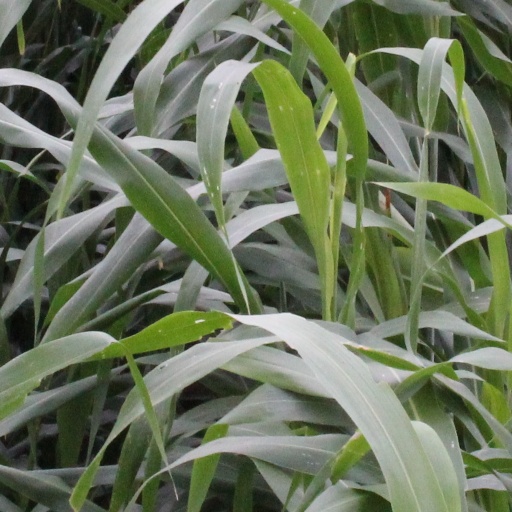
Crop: sorghum